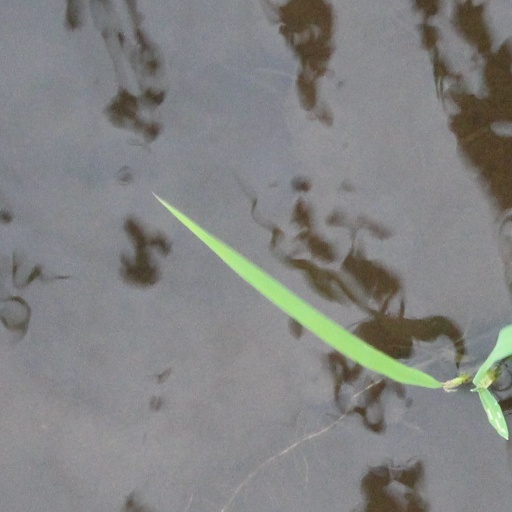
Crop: rice